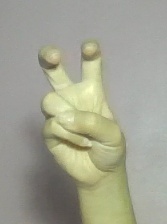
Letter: toot